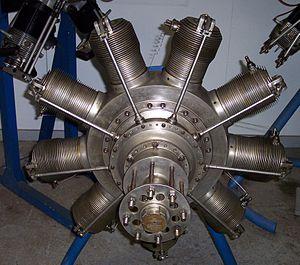
Cet article est la liste des moteurs d'avions par type et constructeur. Voir aussi la Catégorie:Propulsion des aéronefs.